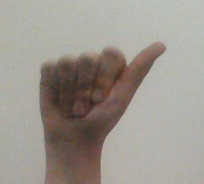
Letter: dhad